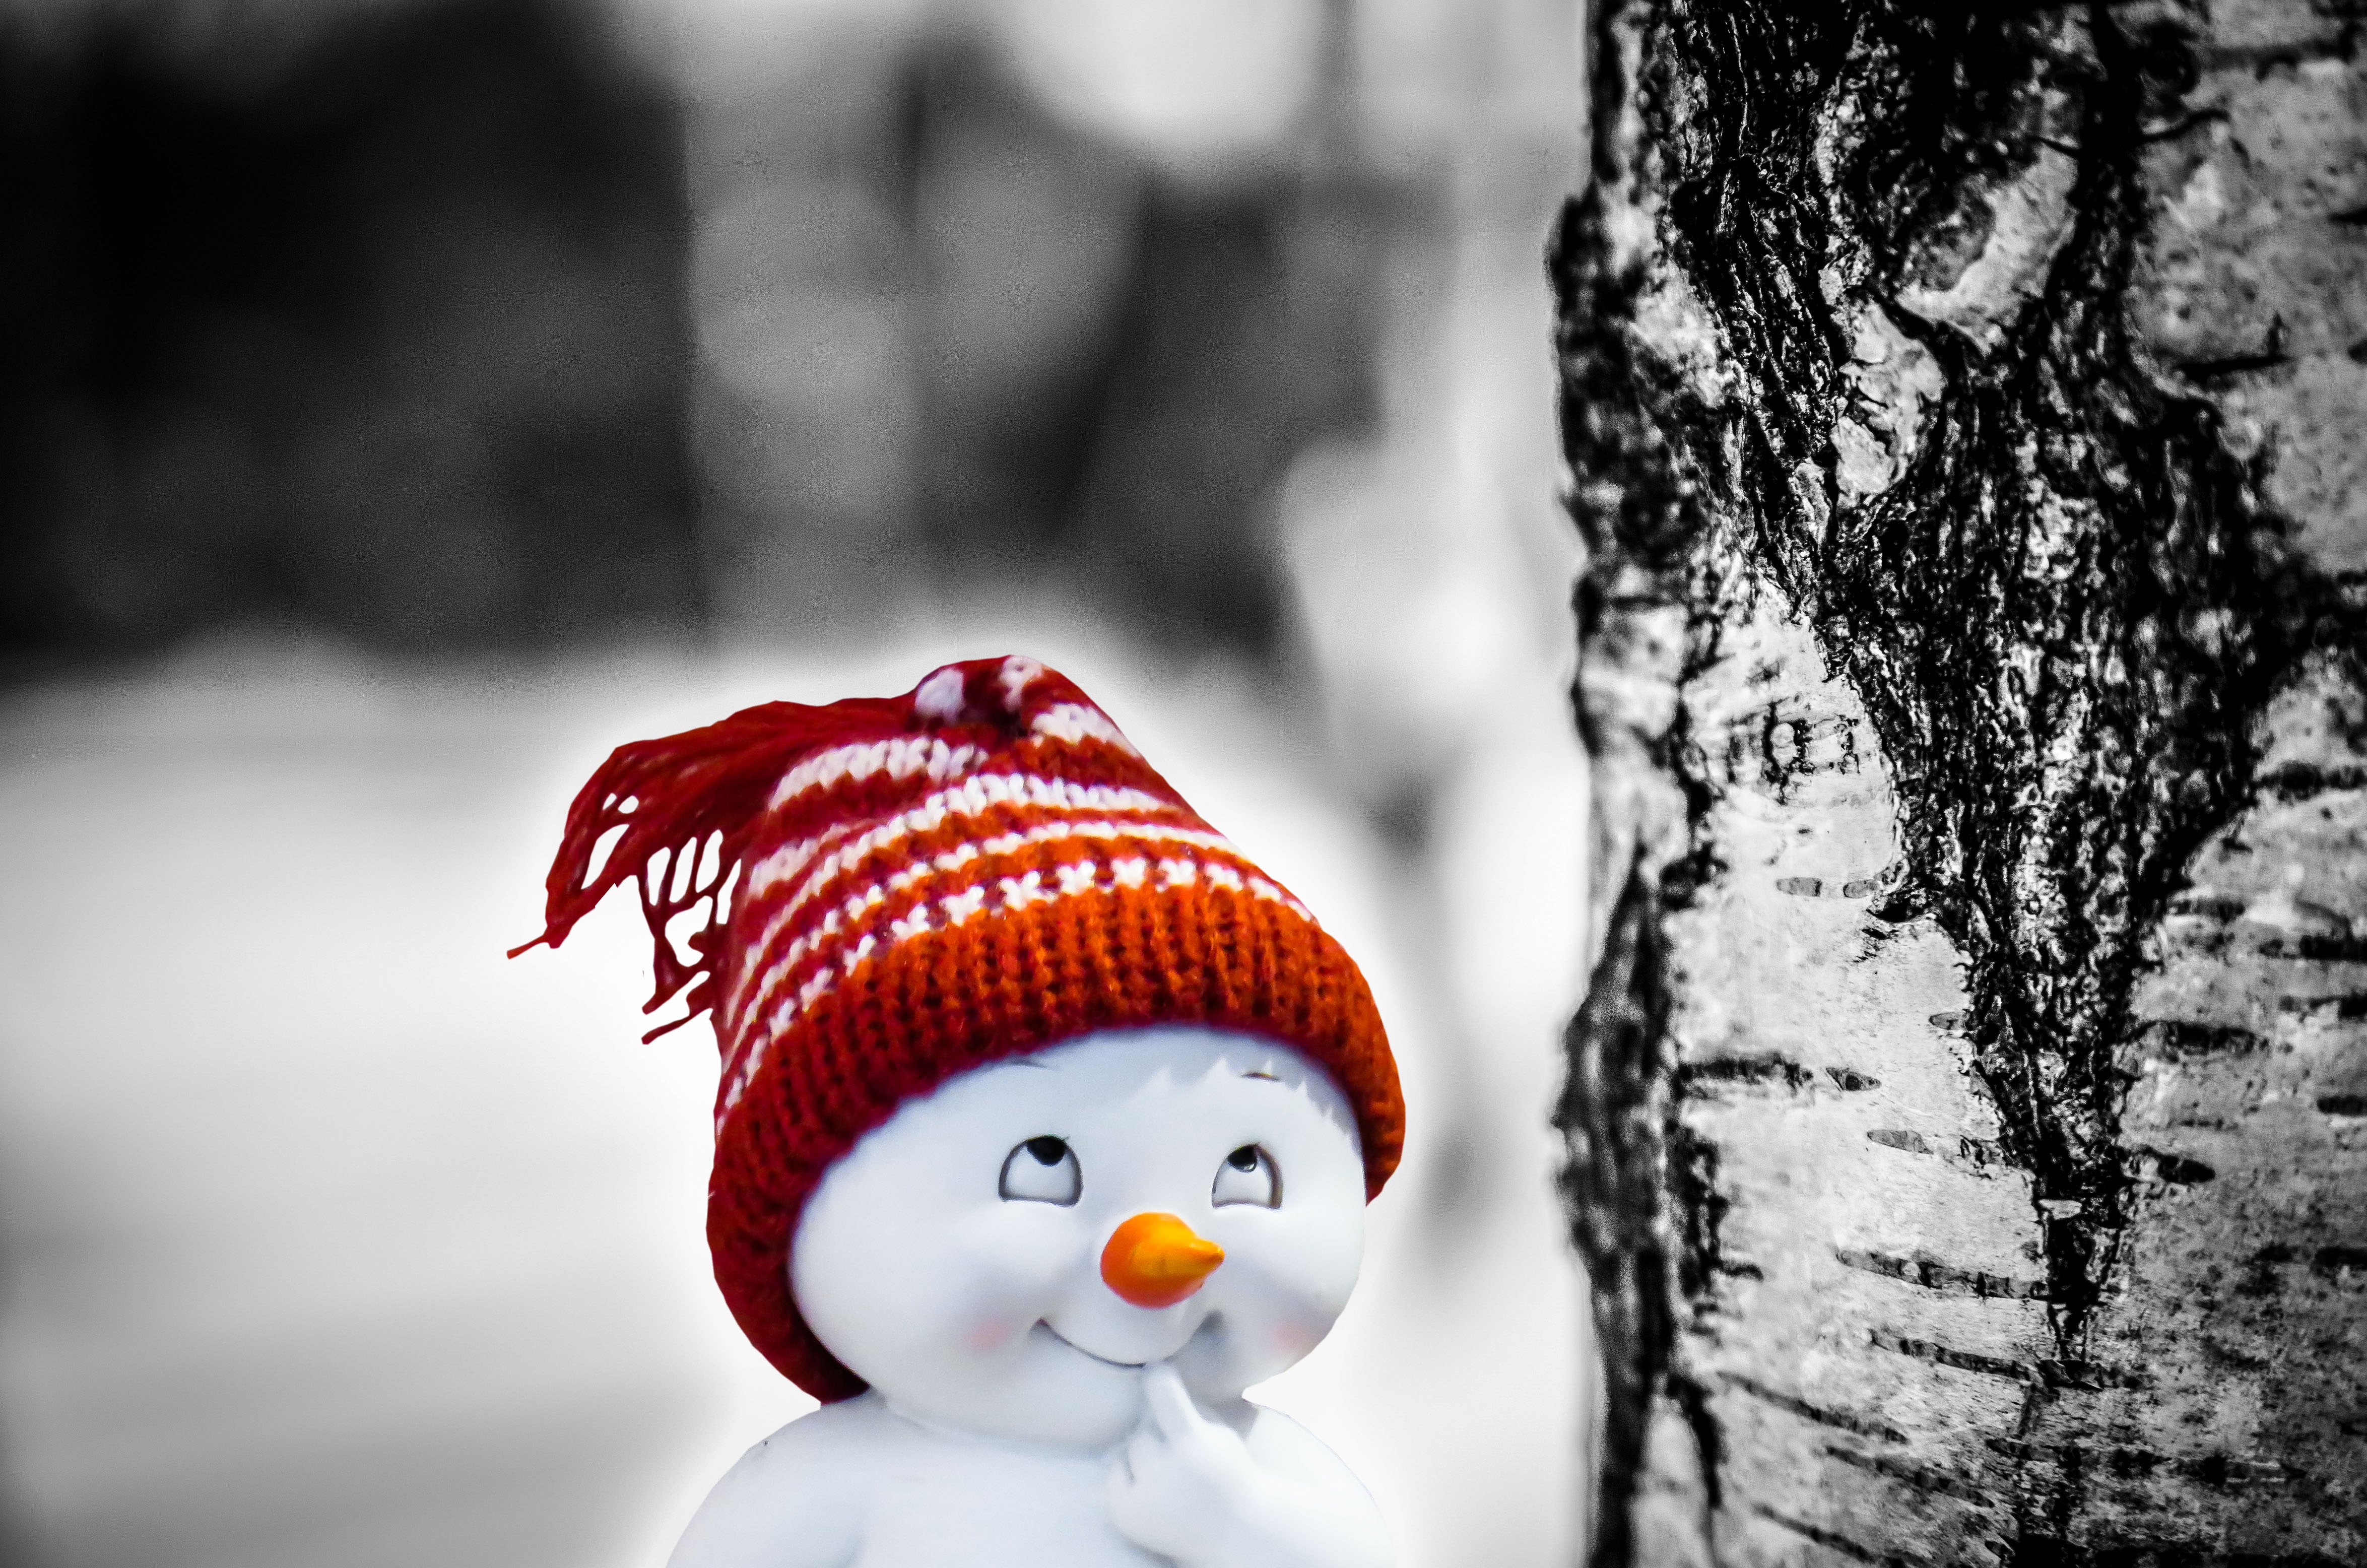
snow, cold, winter, black and white, white, ice, red, color, weather, child, black, monochrome, season, smile, art, cap, snowman, plan, time of year, emotion, prank, snow man, consider, monochrome photography, wag, deceitful